Question: Please indicate a possible affordance area of the brush_with_toothbrush that can be used for holding
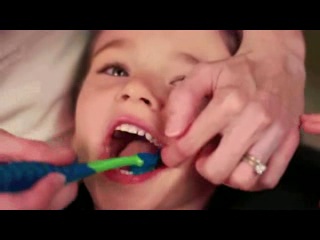
Answer: [6.5, 151, 156.5, 185]